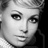
Emotion: neutral